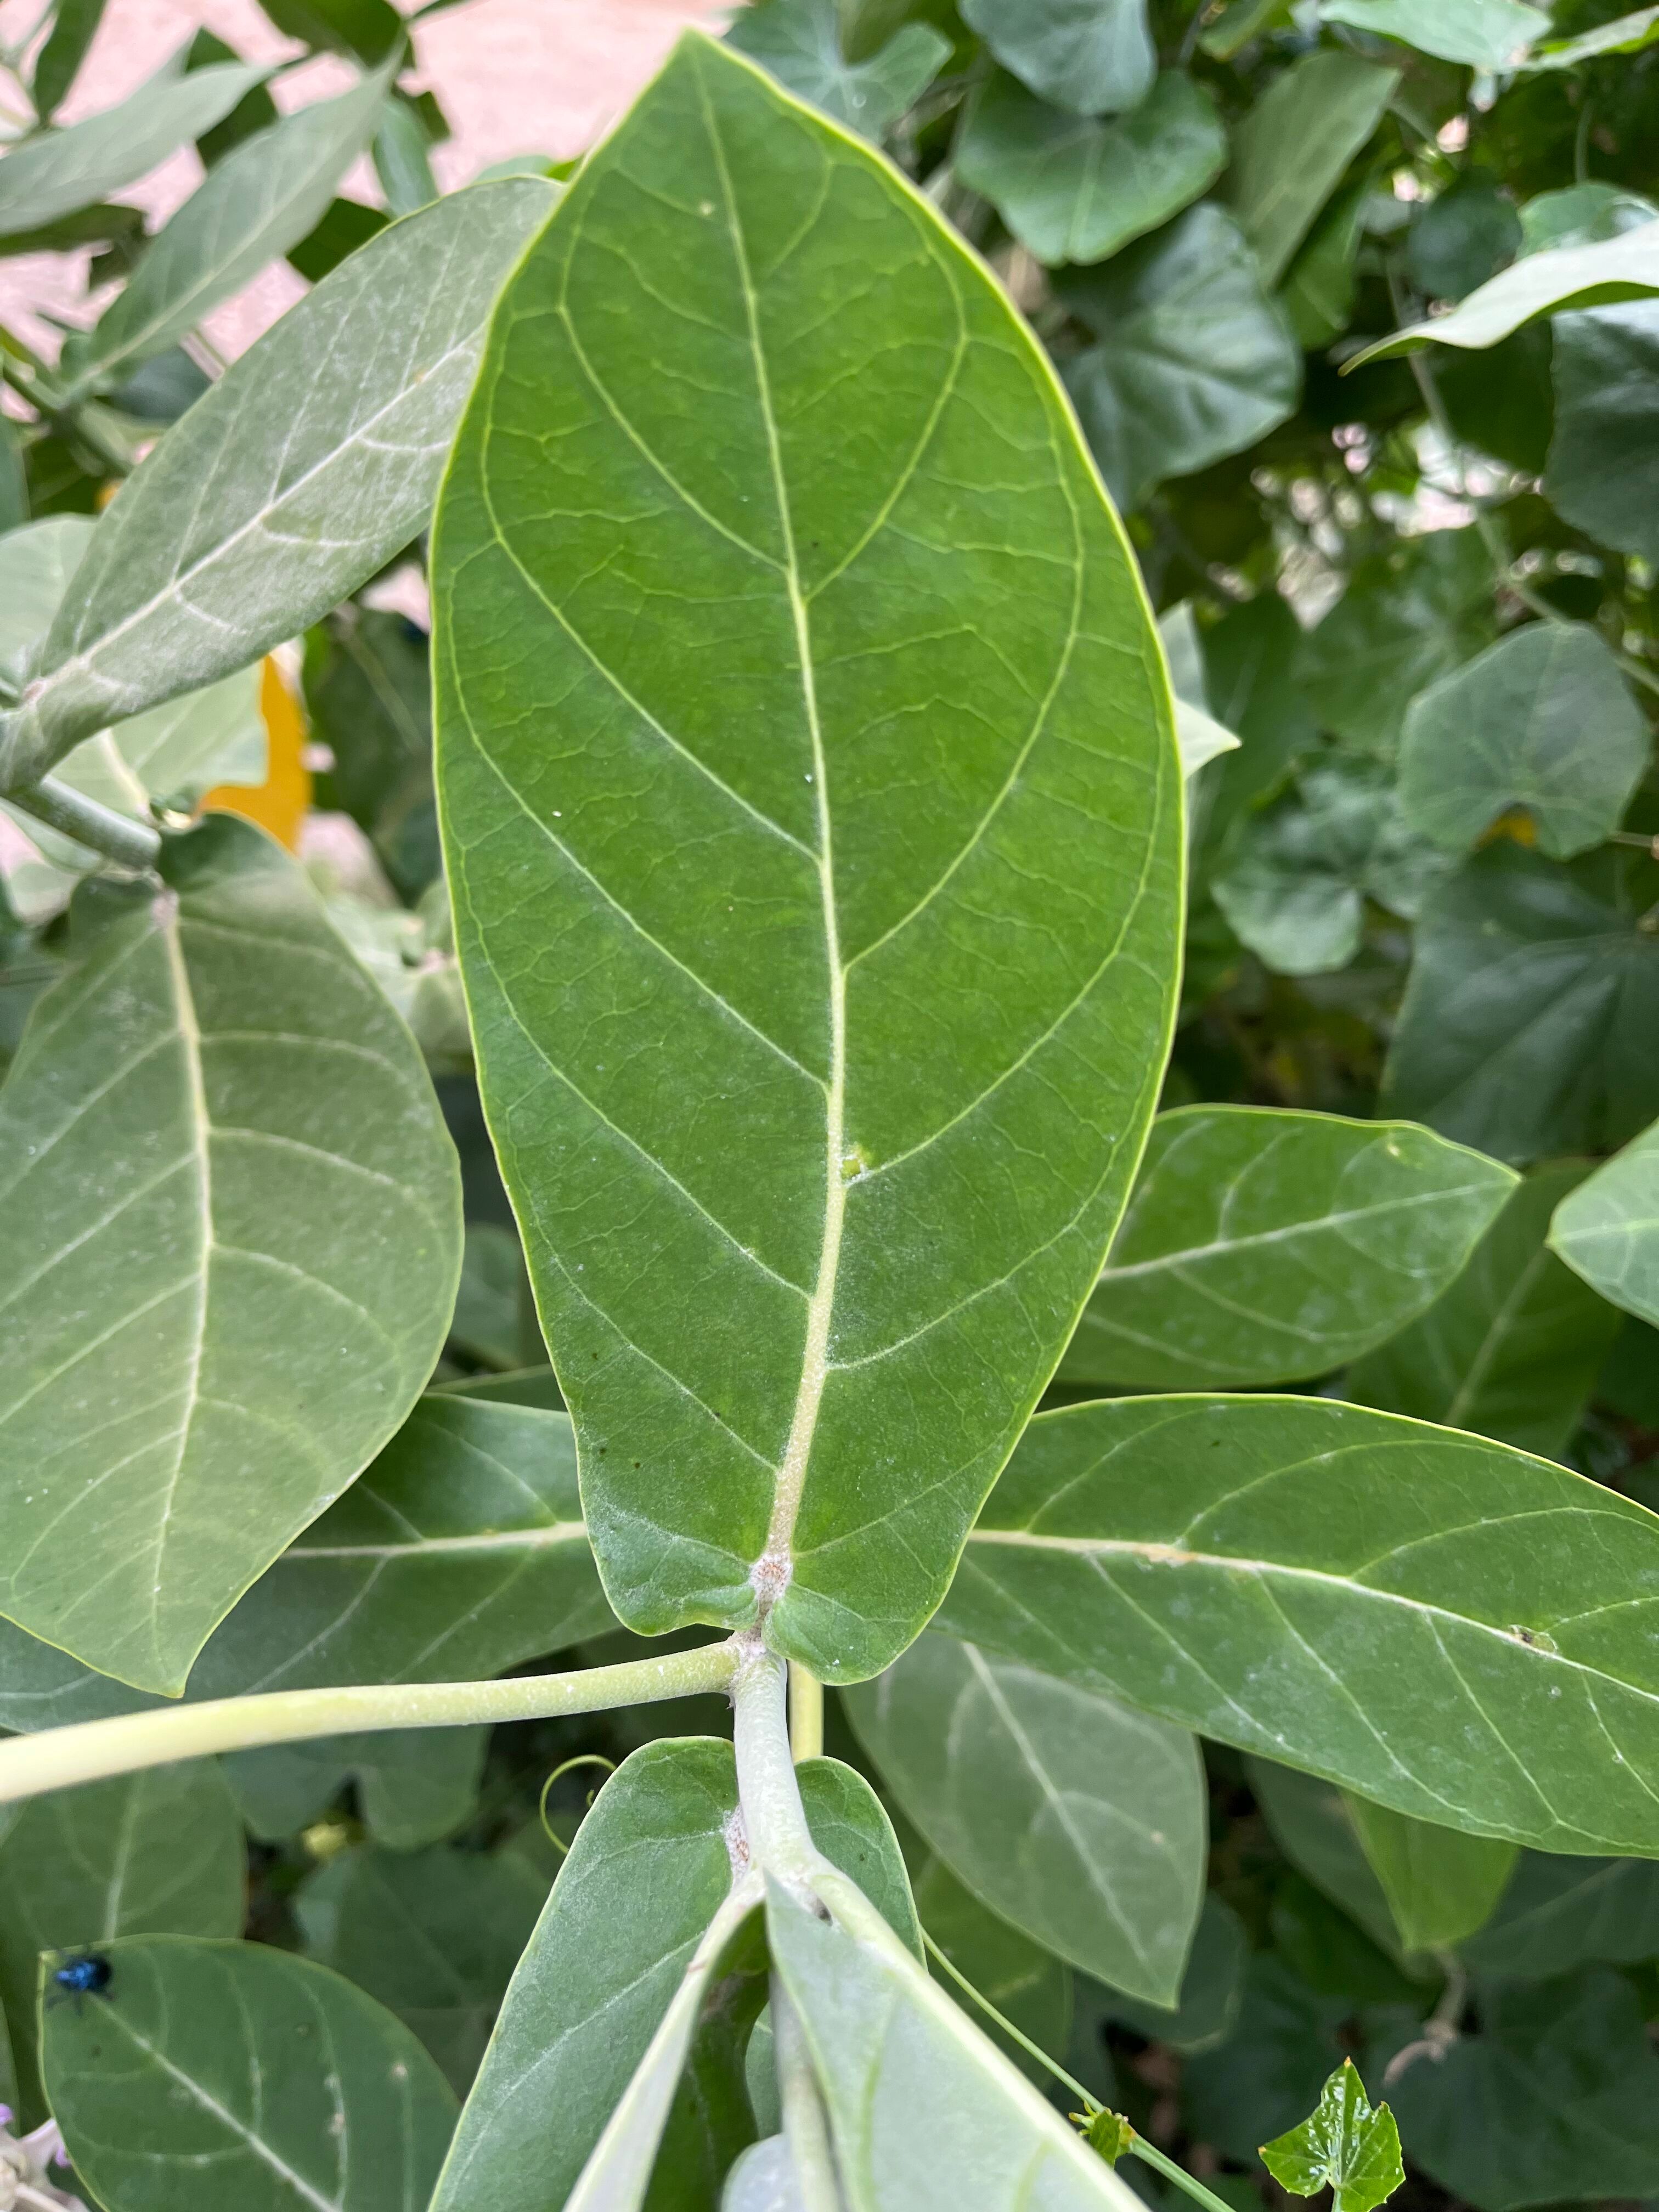
Plant species: calotropis-gigantea